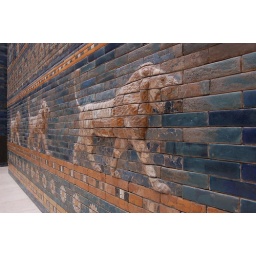
lions in the wall at the pergamon